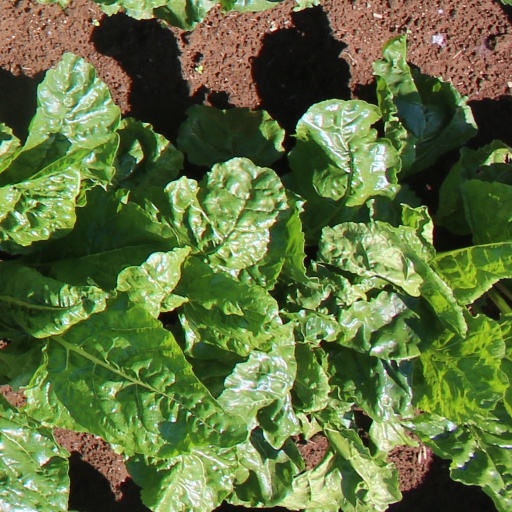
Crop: sugar beet